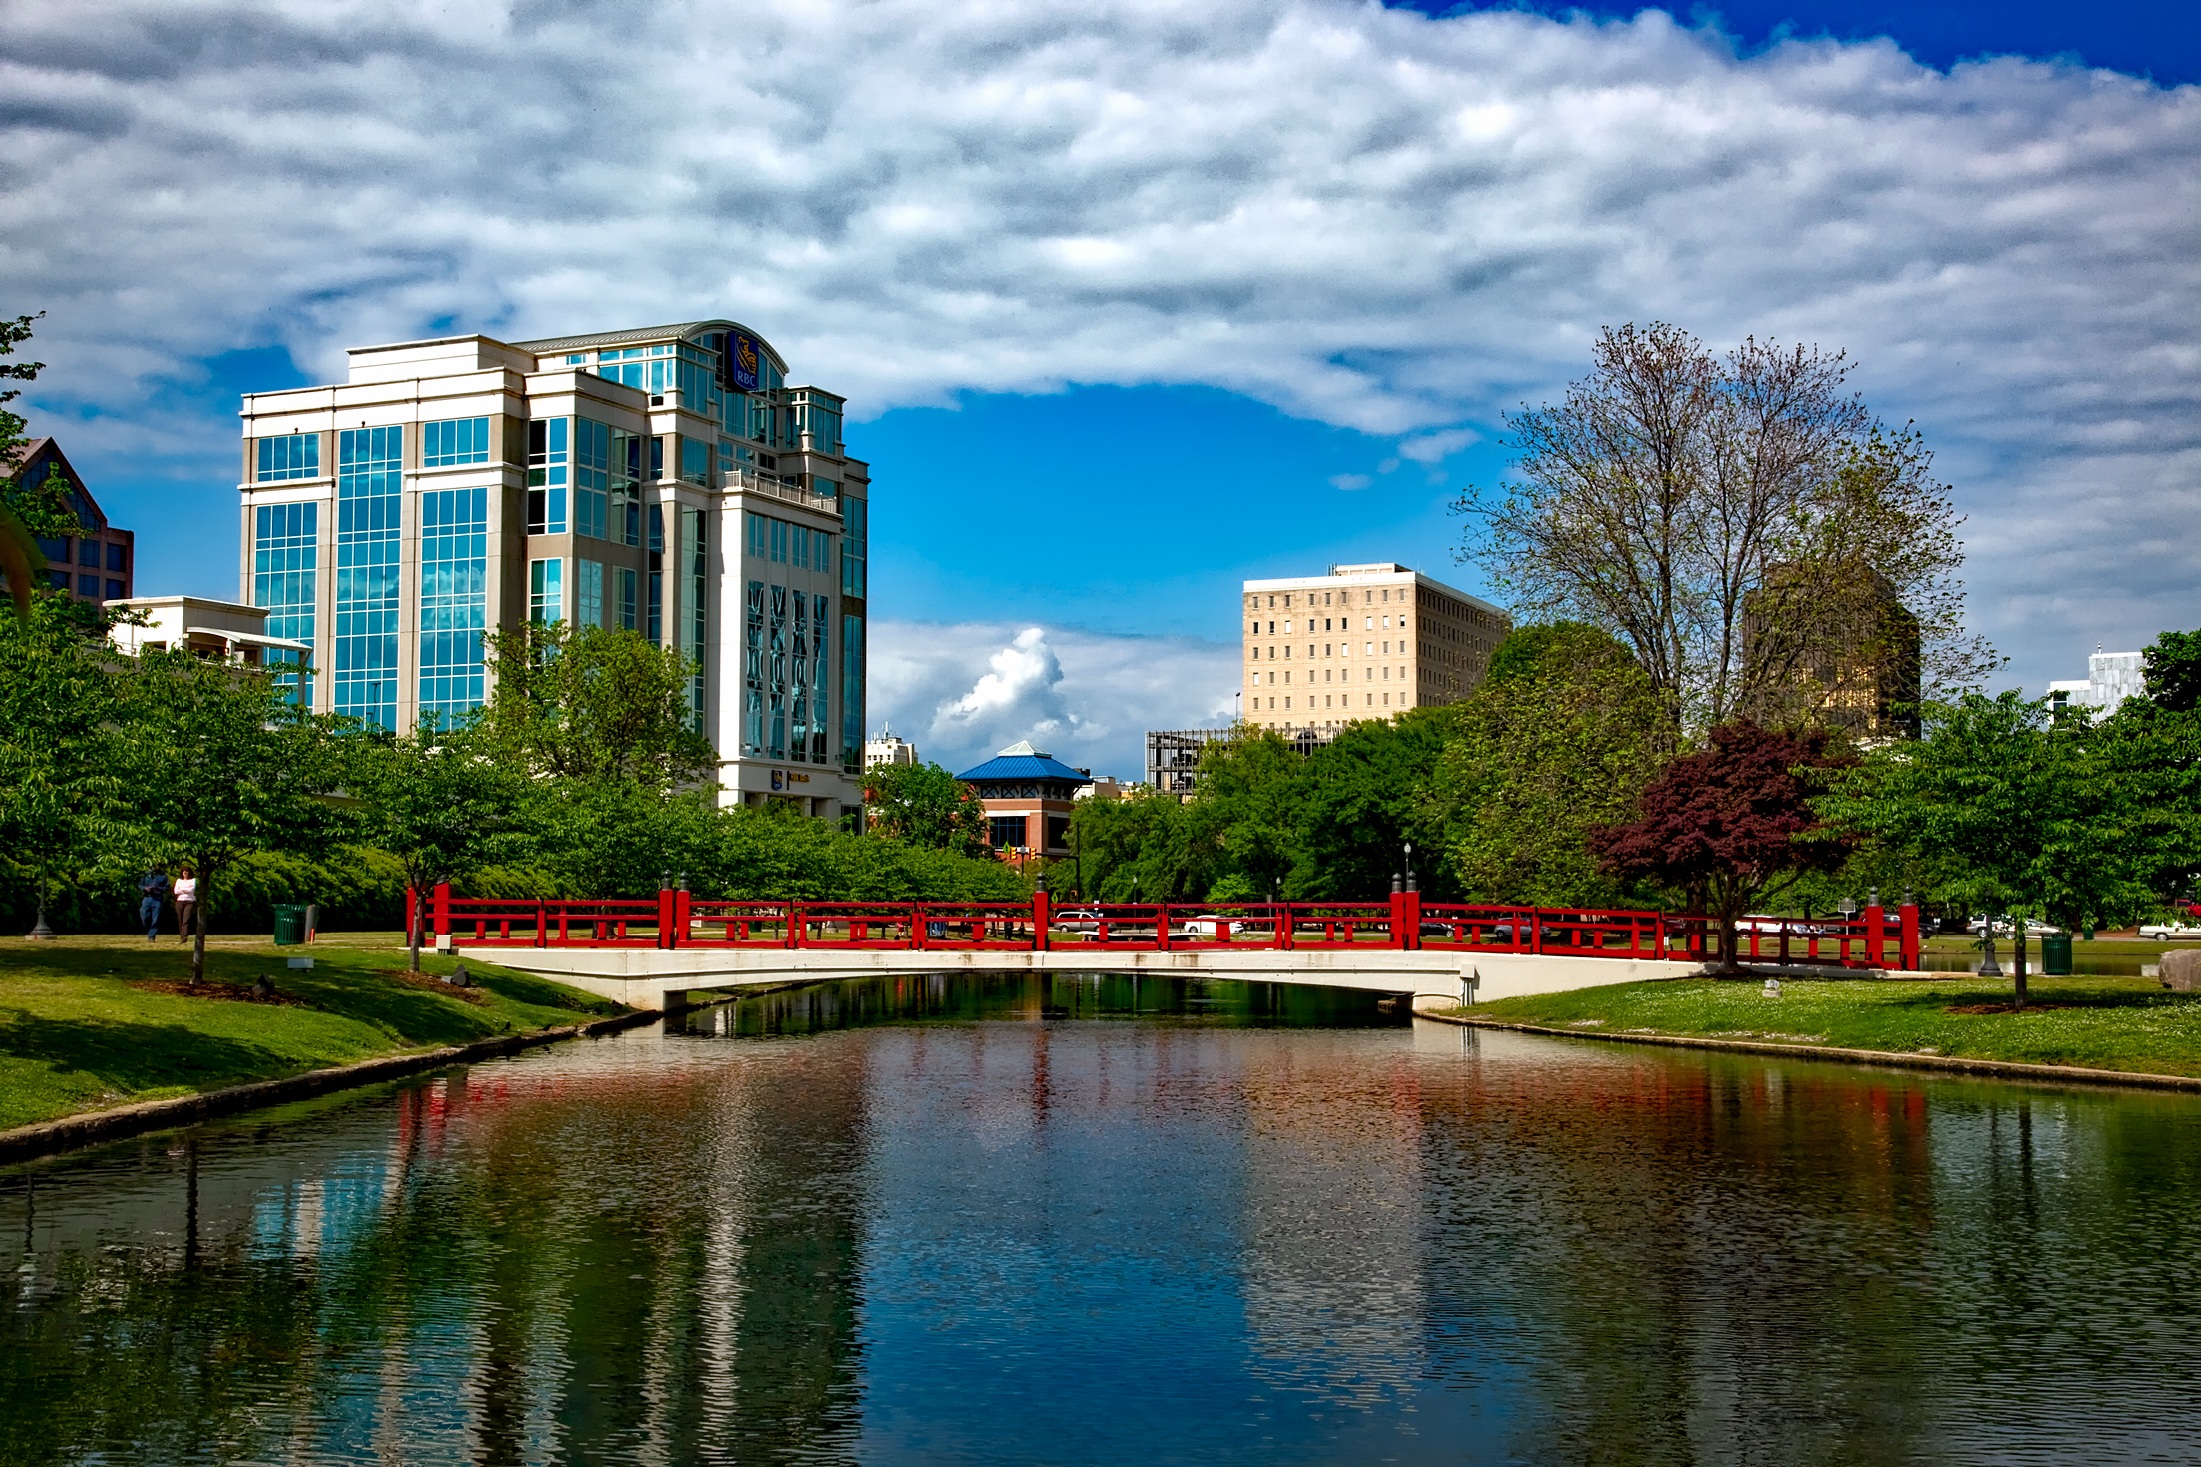
water, nature, architecture, sky, skyline, flower, city, urban, river, cityscape, downtown, reflection, park, landmark, waterway, outdoors, hdr, clouds, buildings, reflections, estate, cities, alabama, reflecting pool, huntsville, urban area, human settlement